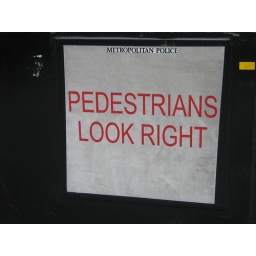
You might be hit by a bus or a car if you do not follow instructions Honest!!